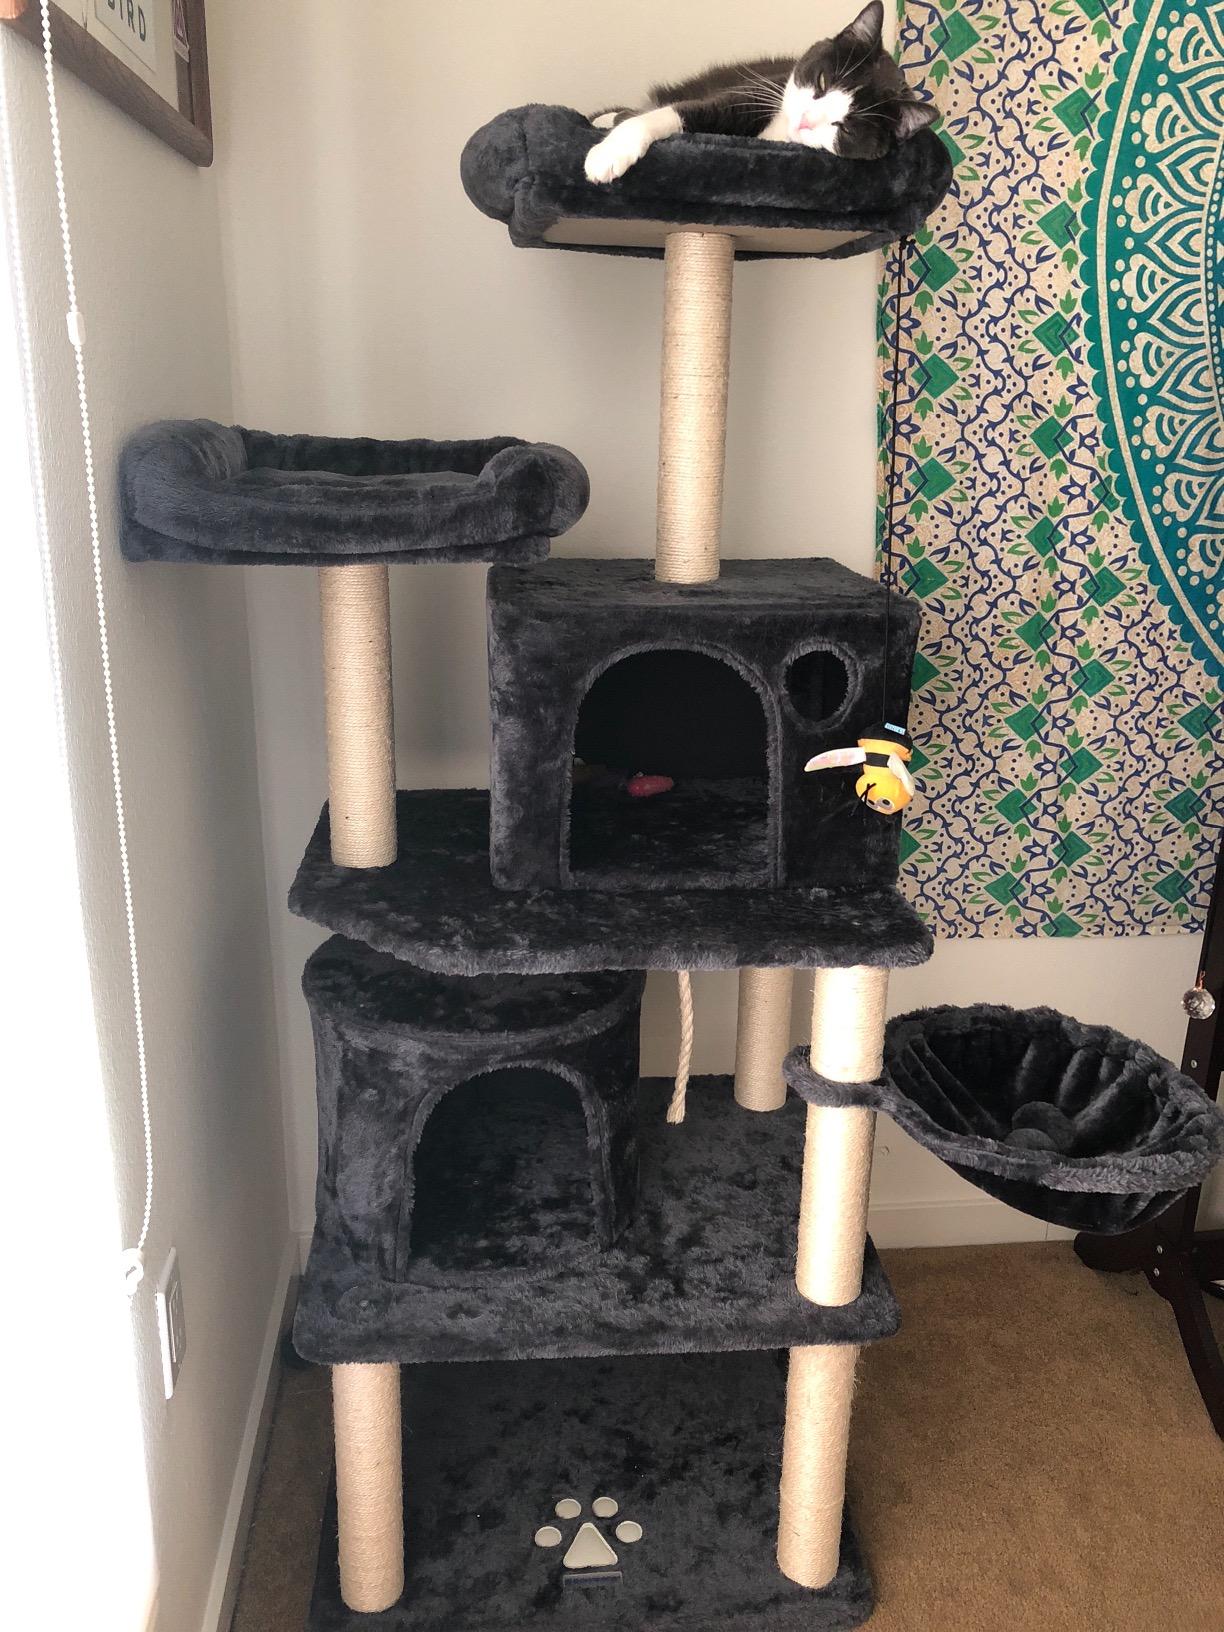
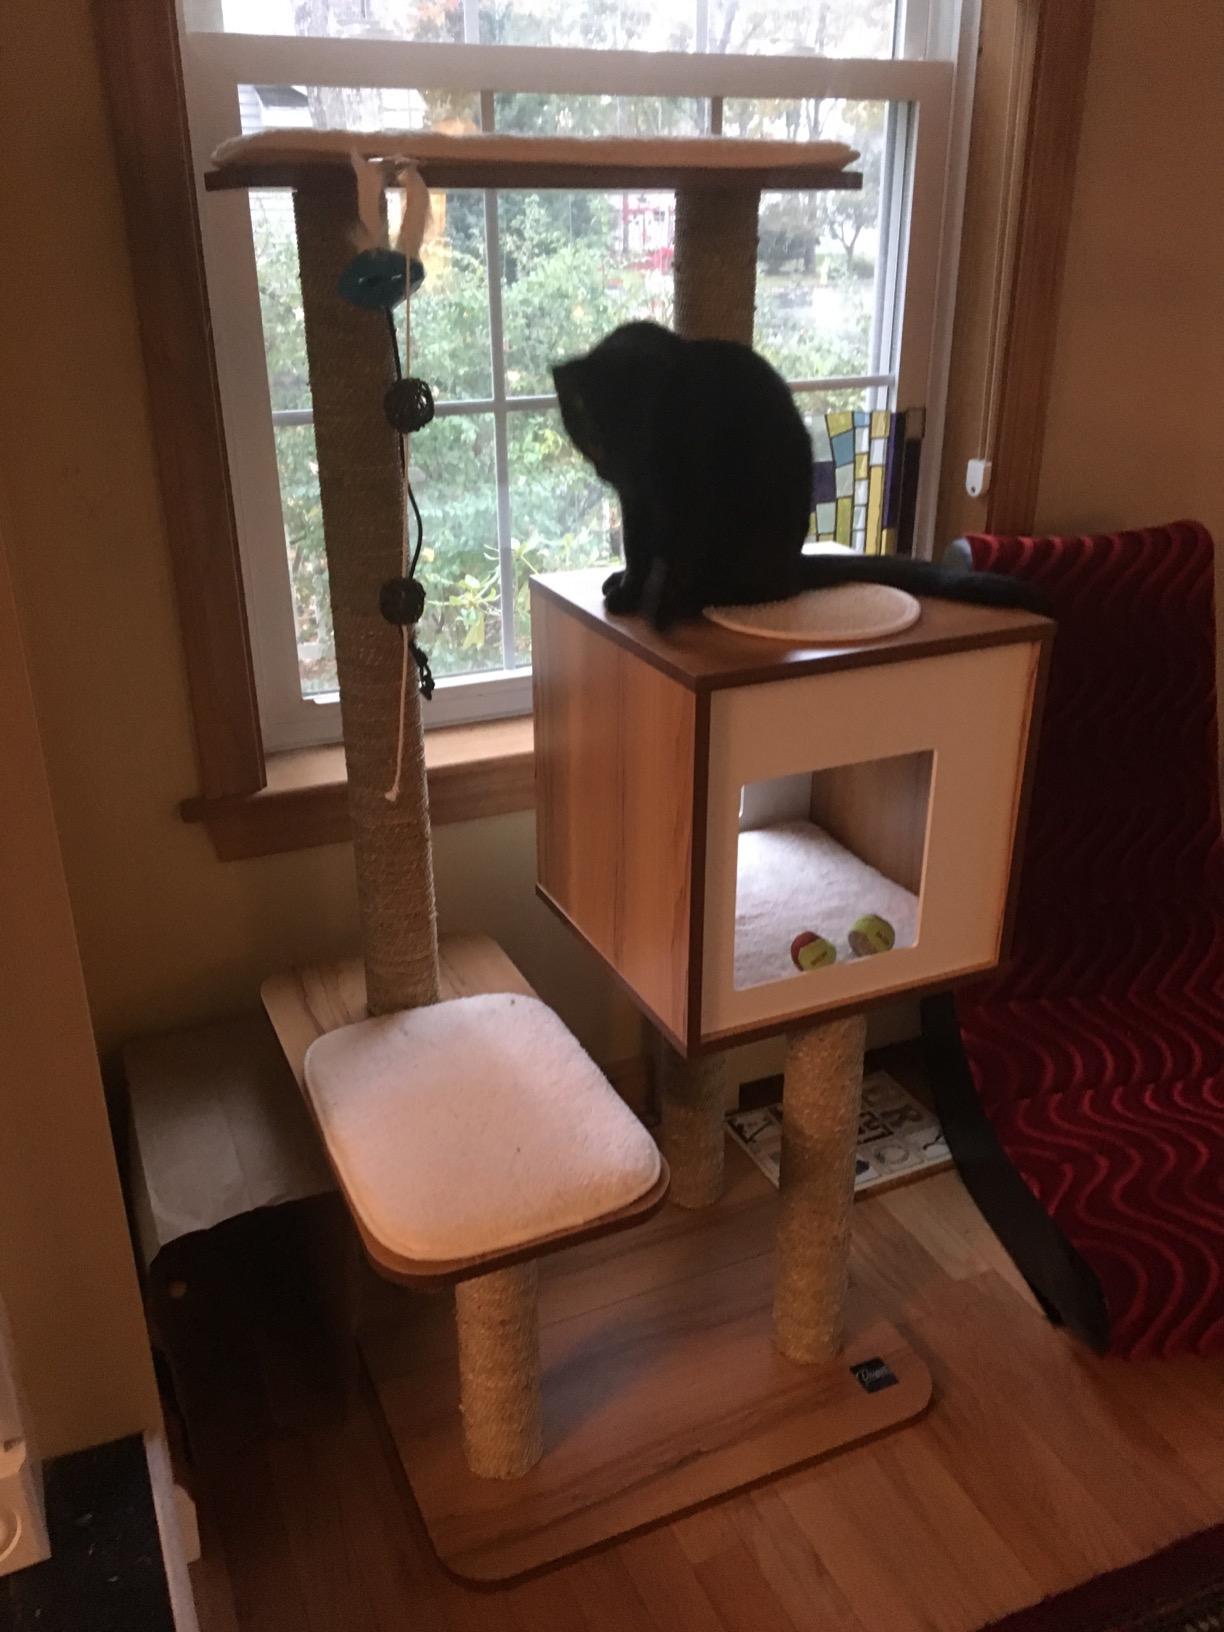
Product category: items_cat tree
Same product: no